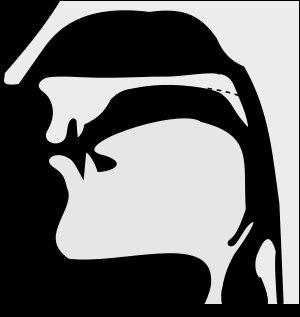
Le système phonologique décrit ici est celui de l'arabe classique « théorique », celui du Coran ; l'arabe, en effet, n'est pas prononcé uniformément d'un pays à l'autre, tant s'en faut. Les faits de langues concernant les prononciations dialectales seront cependant signalés. Ces différences se retrouvent dans les différents cours et vidéos en ligne disponibles. Pour une description de l'alphabet et des règles d'écriture, consulter Alphabet arabe.